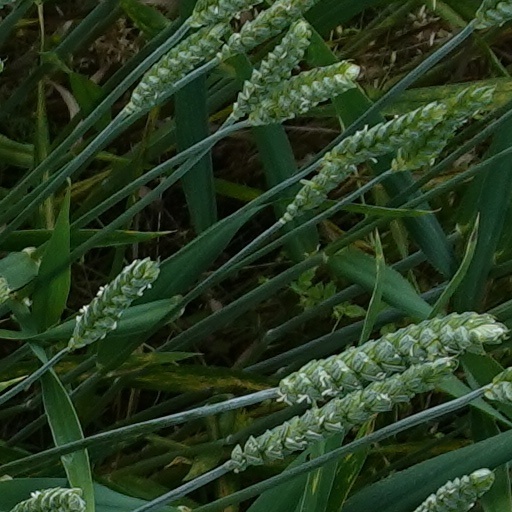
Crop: wheat